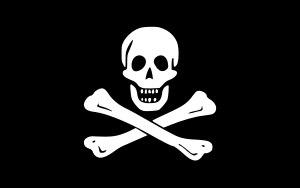
Le combat d'Anjouan est une bataille navale livrée le 25 juillet 1720, près de l'île d'Anjouan, aux Comores, entre un navire pirate et un vaisseau de la British East india Company.
Dans l'art et dans la littérature, le macabre est le caractère d'une atmosphère sombre et lugubre, étant toute imprégnée de symboles de la mort, héritée d'une influence tardive dans l'art médiéval et la Renaissance en Europe, à l'époque touchée par la peste noire. Il prend sens de memento homo ou memento mori dans l'art chrétien, ou encore de vanité.